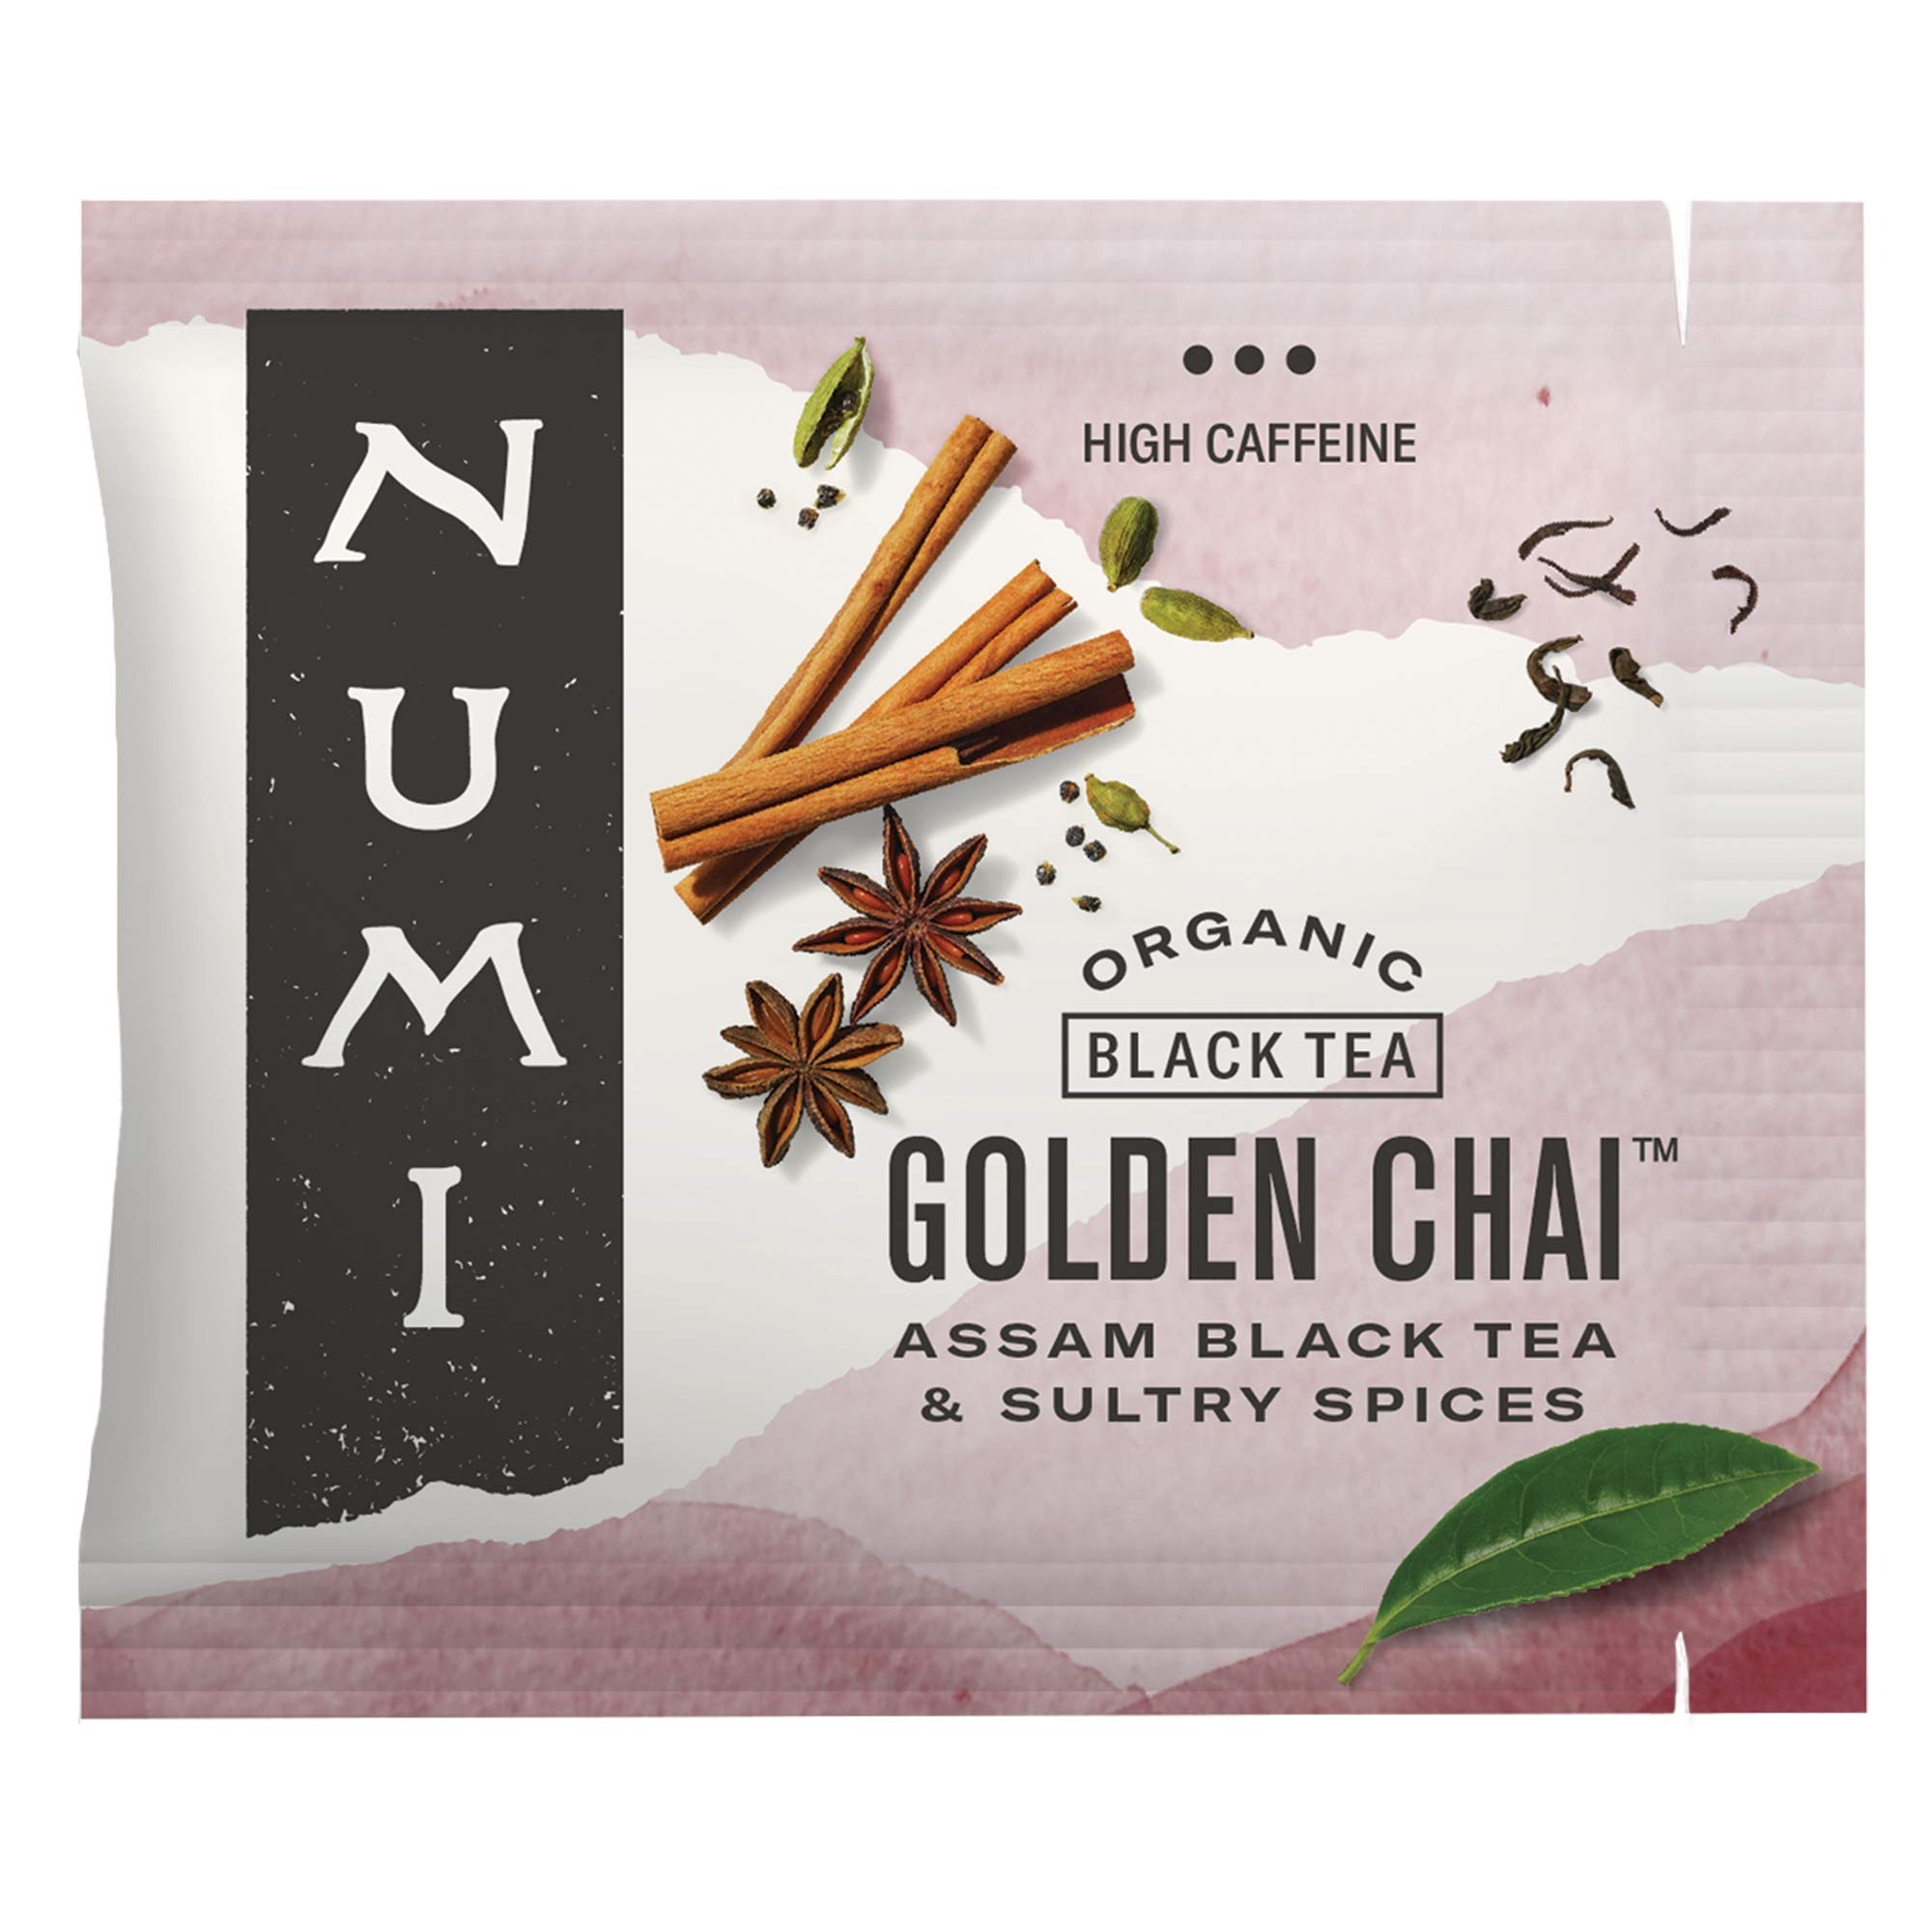
Item Name: Numi Organic Golden Chai Tea, 100 Tea Bags, Assam Black Tea, Cardamom, Ginger & Anise, Traditional Masala Chai, Caffeinated
Bullet Point 1: Traditional Indian Chai Tea: We blend Fair Trade Certified organic Assam black tea with organic cinnamon cardamom anise and ginger for a rich and spicy masala chai tea; High caffeine
Bullet Point 2: Bold, Black Tea: Whether you're looking for a strong English Breakfast tea, a citrusy Earl Grey, or spicy Chai tea, Numi has the bold, full-bodied black tea you're craving
Bullet Point 3: Bagged Tea: Numi's organic full-leaf quality teas come in convenient tea bags for the perfect brewing every time; Individually wrapped tea bags ensure your tea is fresh, every time
Bullet Point 4: Numi's Organic Teas and tisanes bring you the flavor and health benefits of full-leaf tea in a variety of styles, flavors and brewing methods from tea bags and loose leaf teas to flowering teas, iced teas, and bottled teas
Bullet Point 5: Premium Organic Full-Leaf quality teas and herbal teasans blended with only 100 percent real fruits, flowers, and spices; Try our black, green, white, Pu-erh, rooibos, herbal, and turmeric teas
Value: 100.0
Unit: Count

Price: 38.44